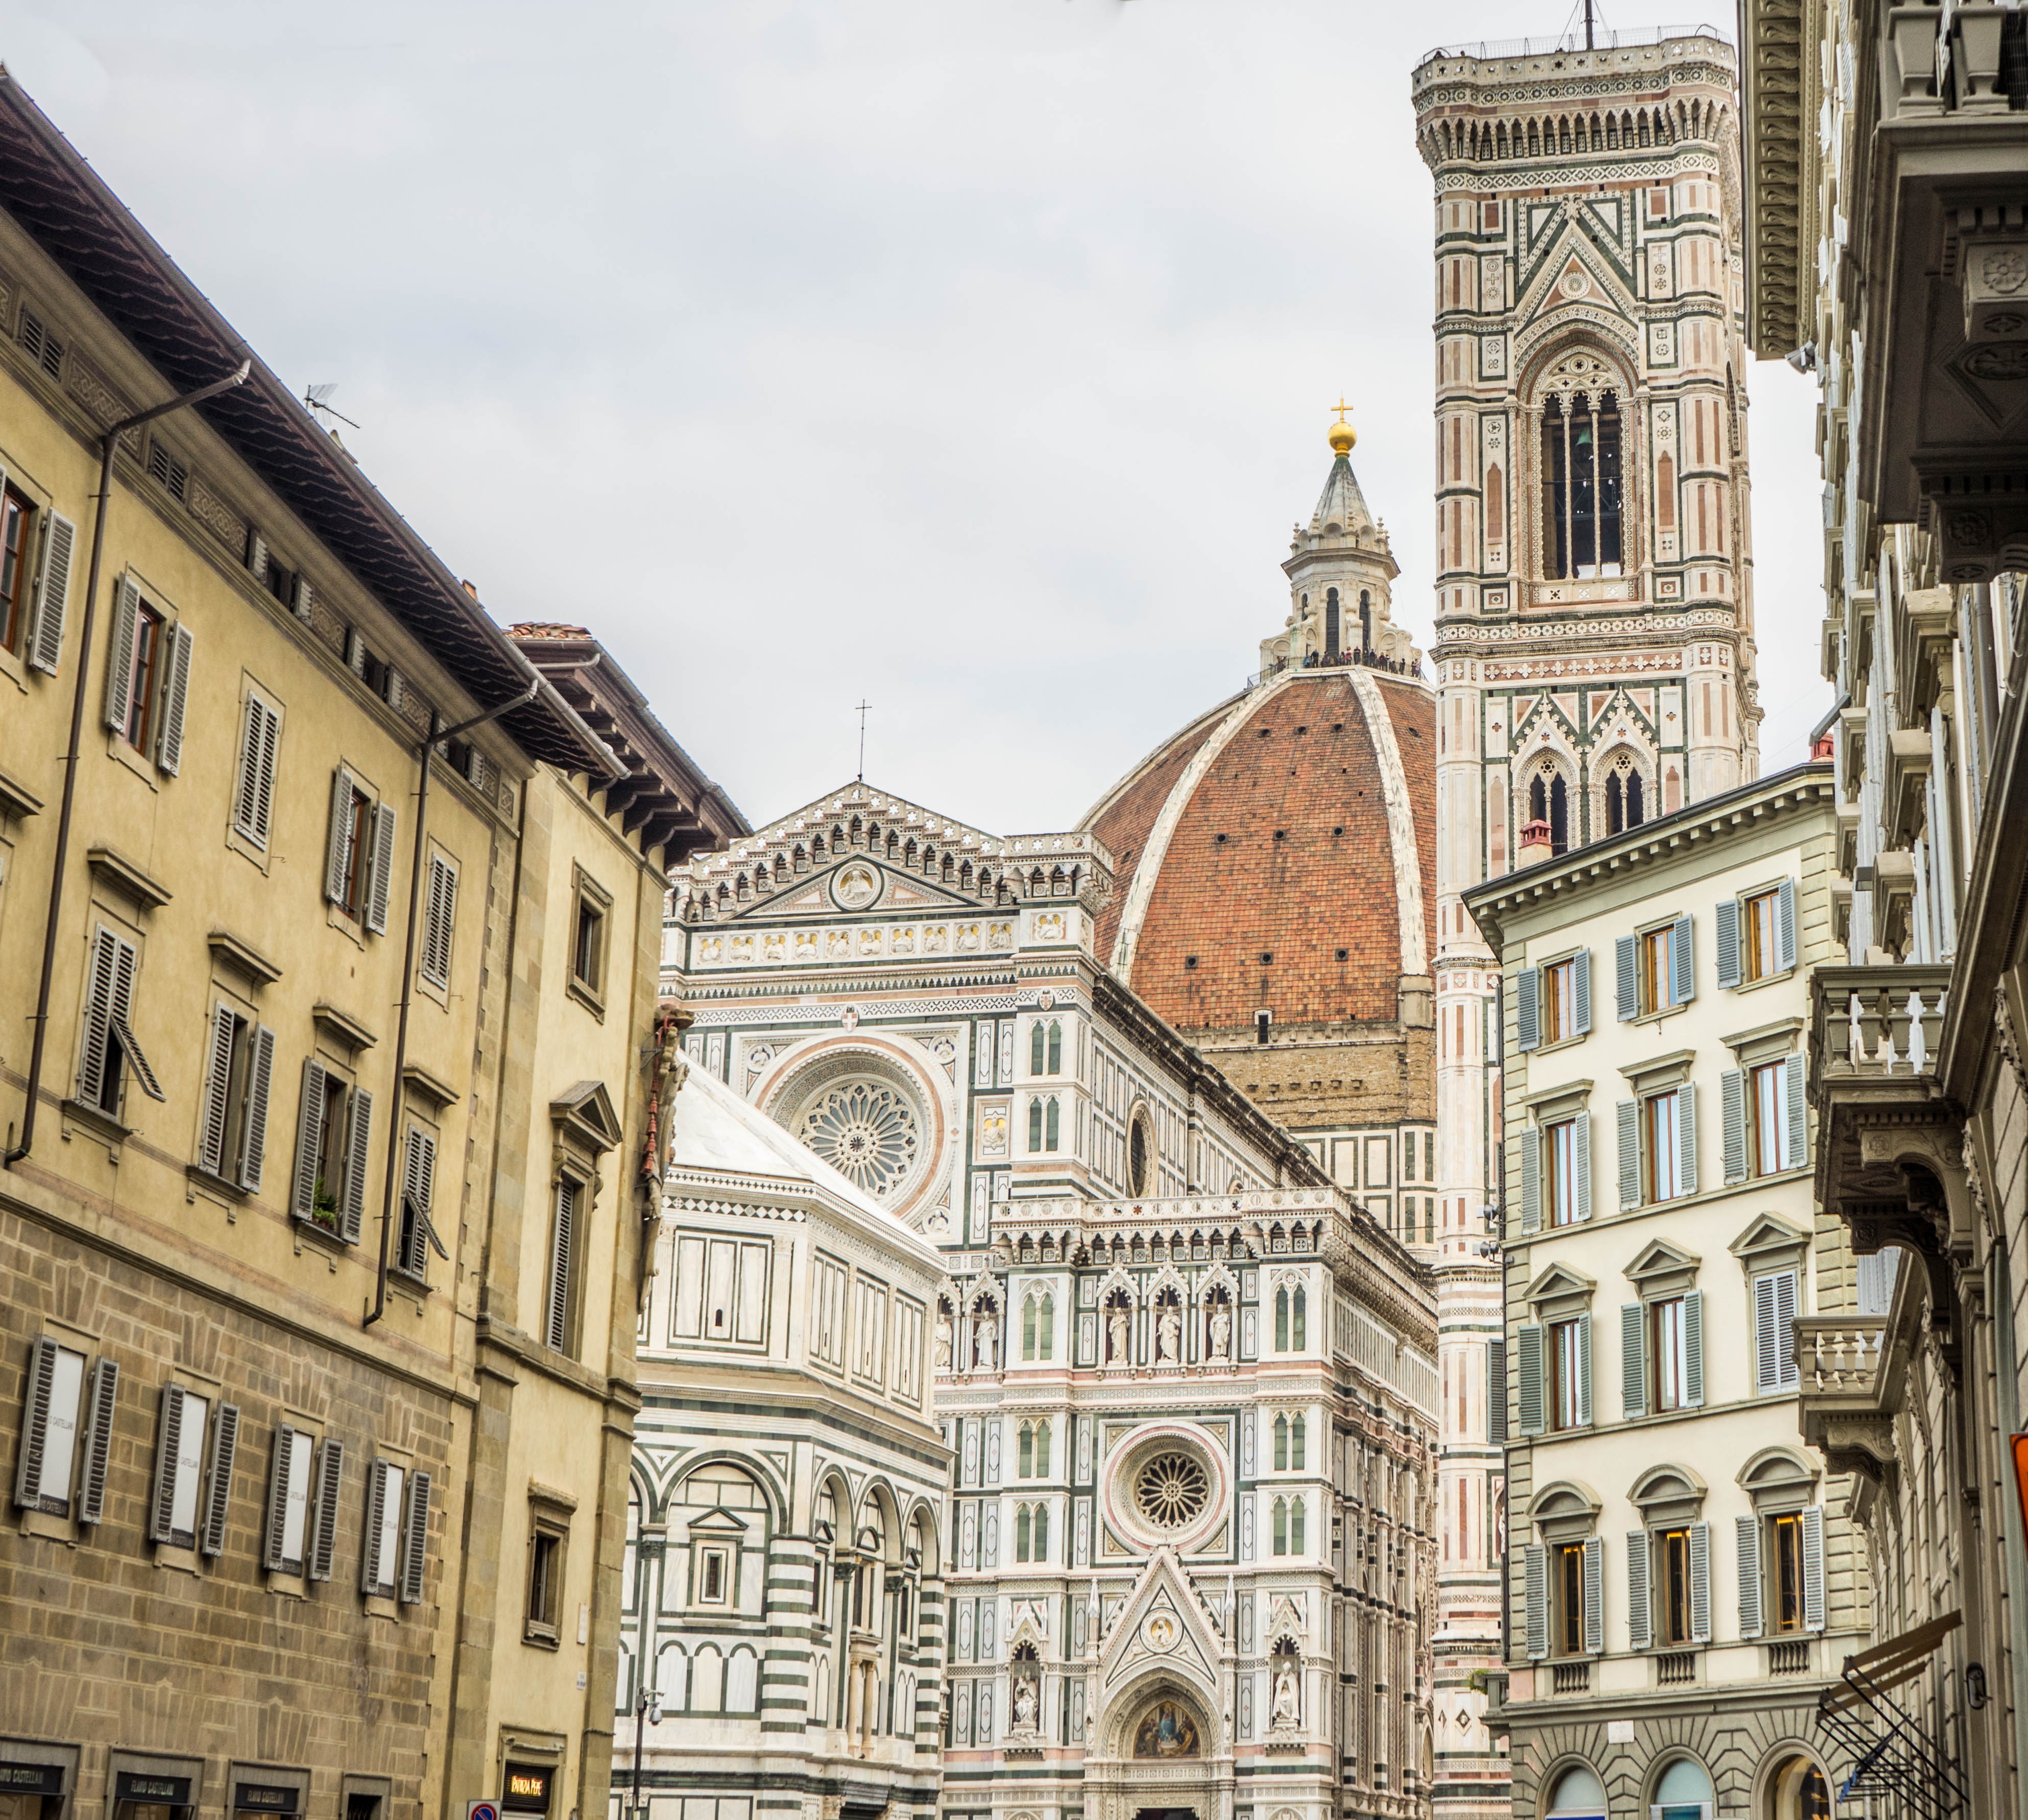
architecture, town, building, palace, old, city, monument, cityscape, travel, europe, landmark, italy, facade, church, cathedral, historic, medieval, famous, dome, florence, duomo, italian, firenze, neighbourhood, santa maria novella